Monarchy of Belize

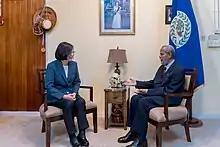
Governor-General Sir Colville Young and President Tsai Ing-wen of Taiwan converse under a portrait of Queen Elizabeth II, 2018

The Belizean Constitution gives Belize a similar parliamentary system of government as the other Commonwealth realms, in which all powers of the state are constitutionally reposed in the monarch, who is represented by the governor-general of Belize; appointed by the monarch upon the advice of the prime minister of Belize. The monarch's domestic duties are performed by this vice-regal representative.